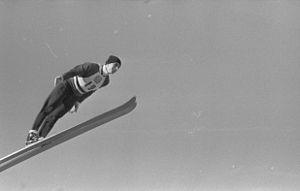
Paavo Lukkariniemi est un ancien sauteur à ski finlandais.